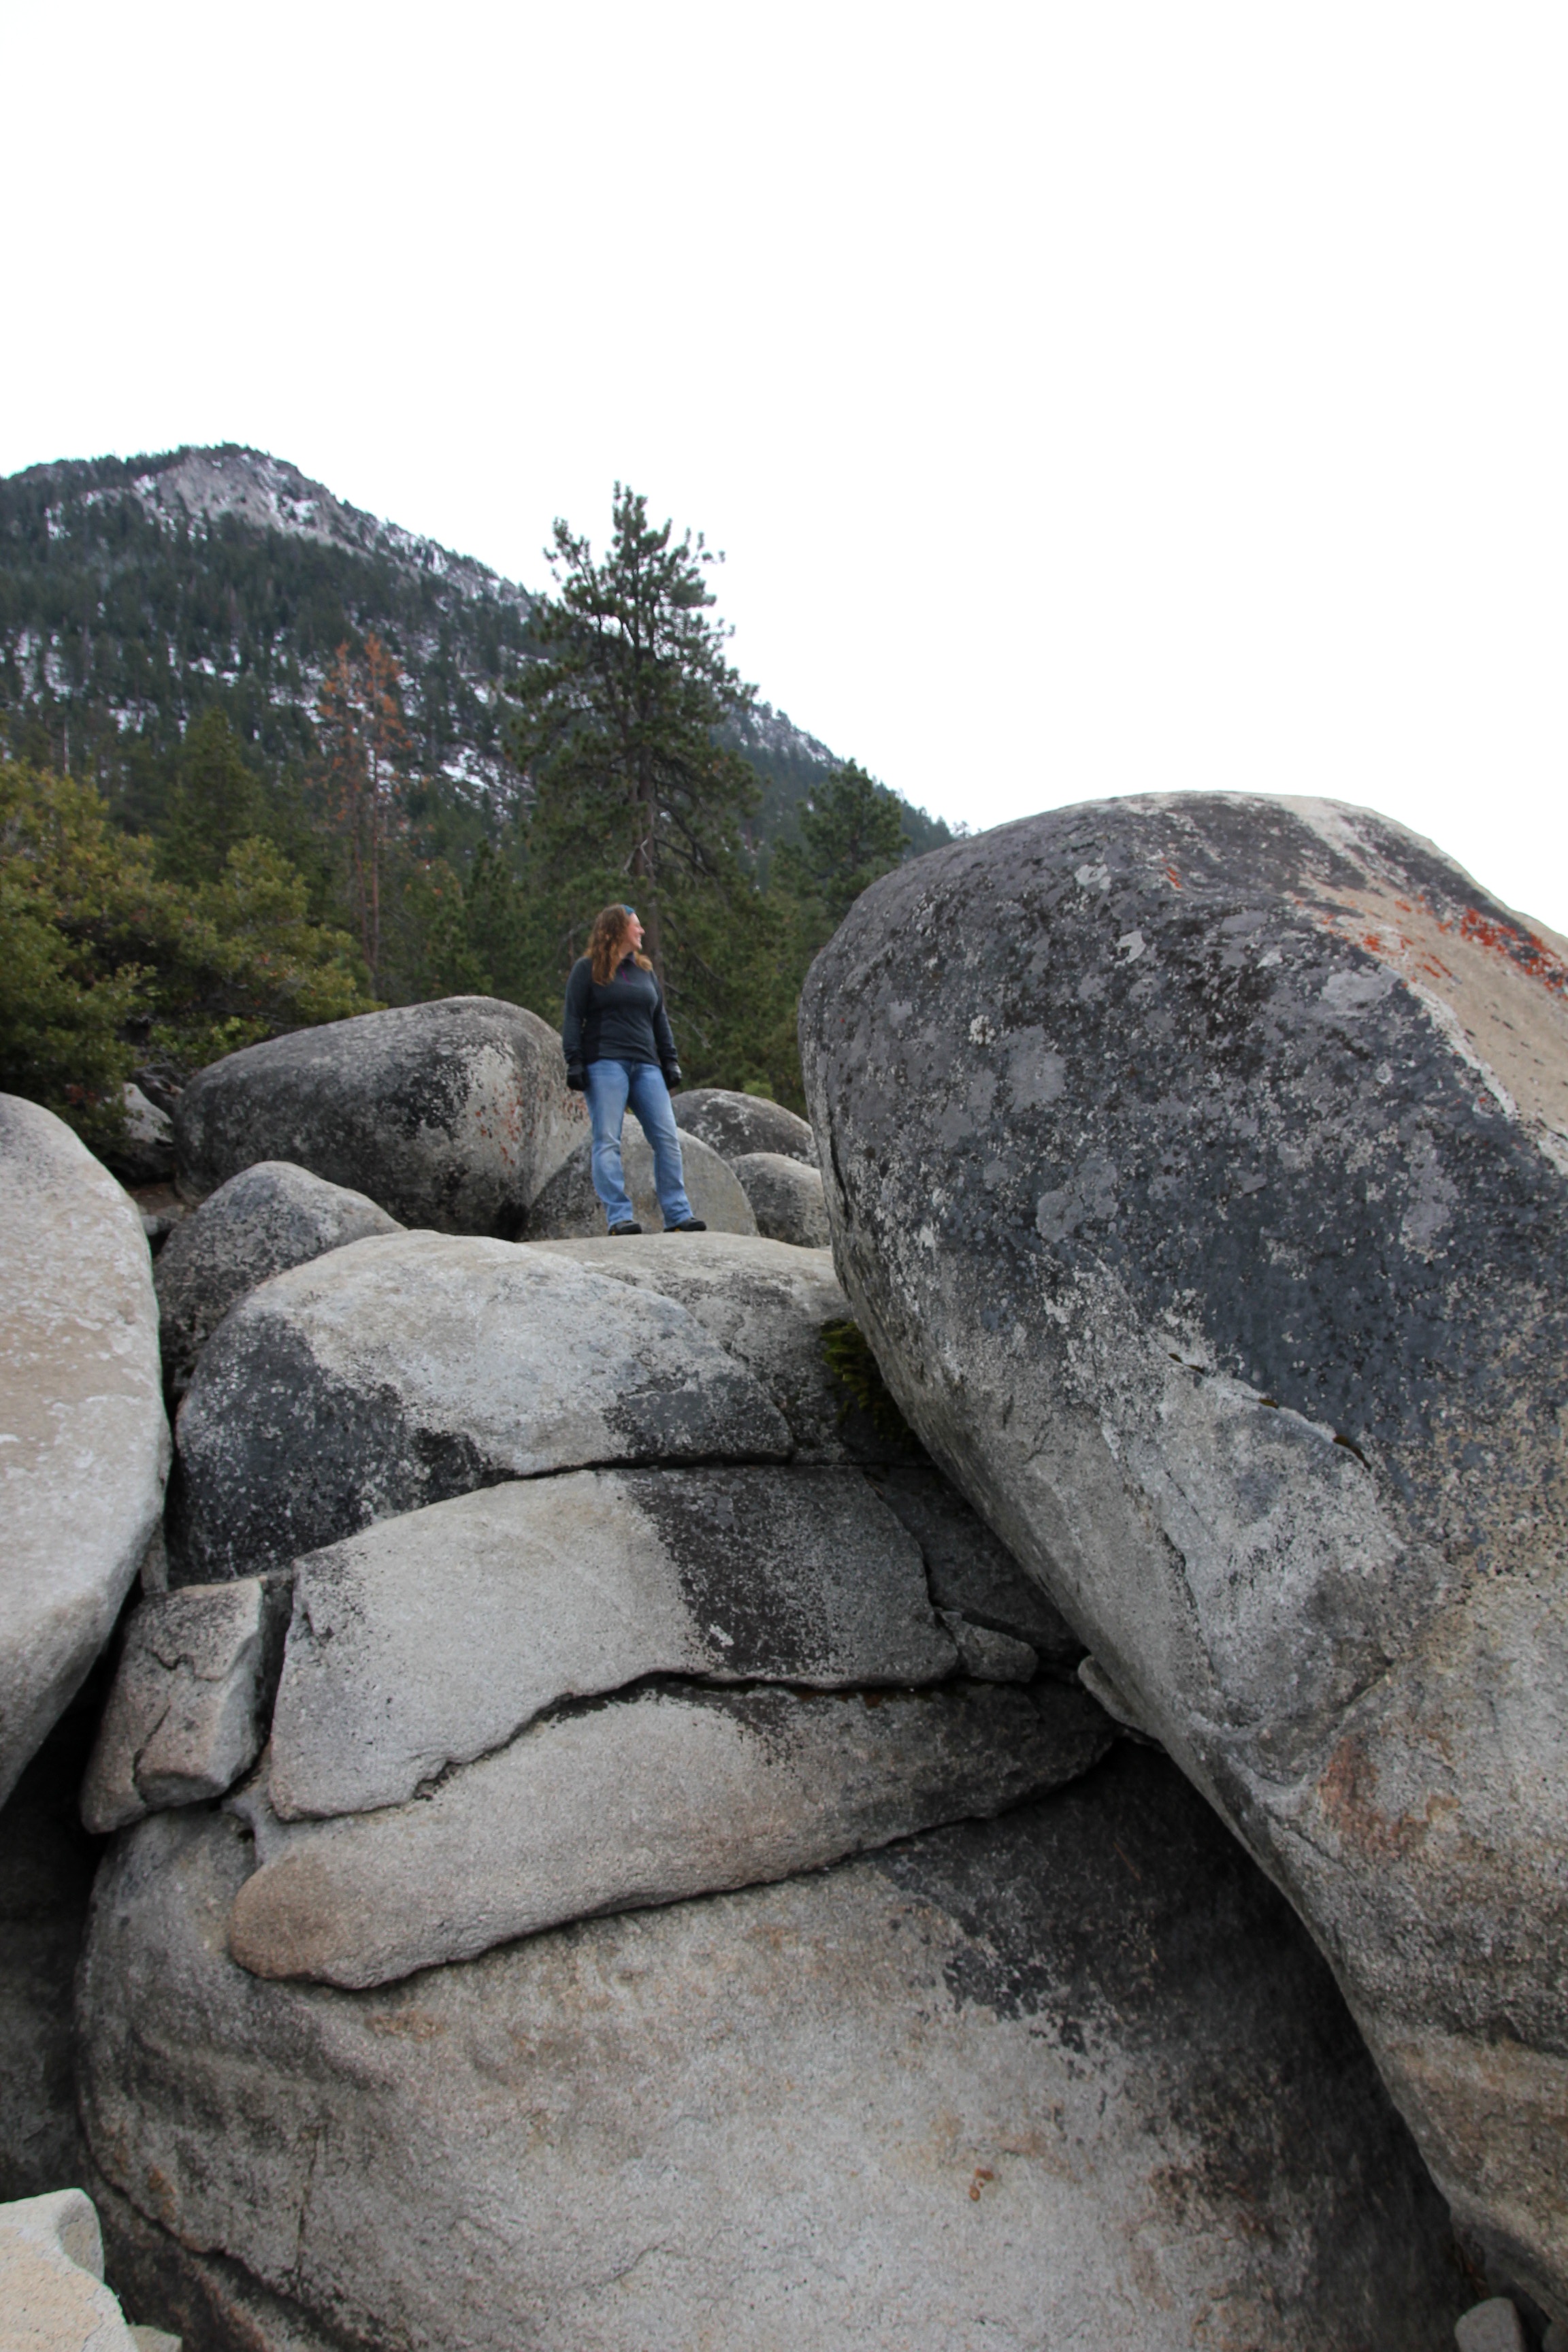
rock, adventure, rock climbing, material, geology, boulder